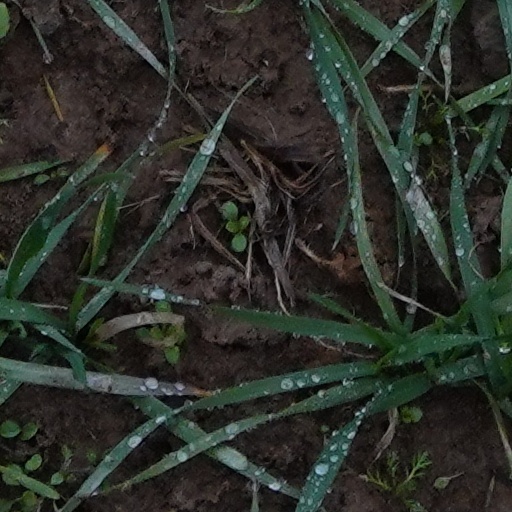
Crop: wheat